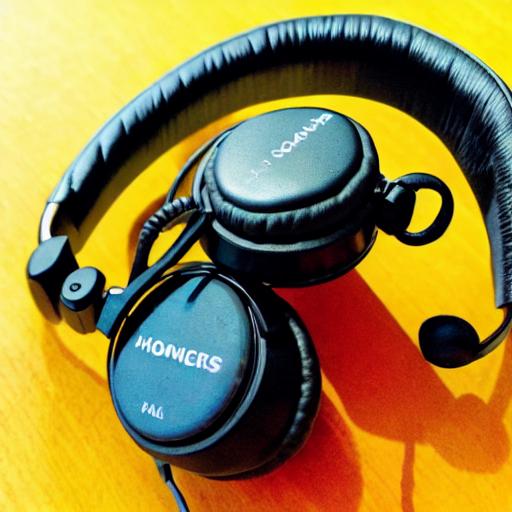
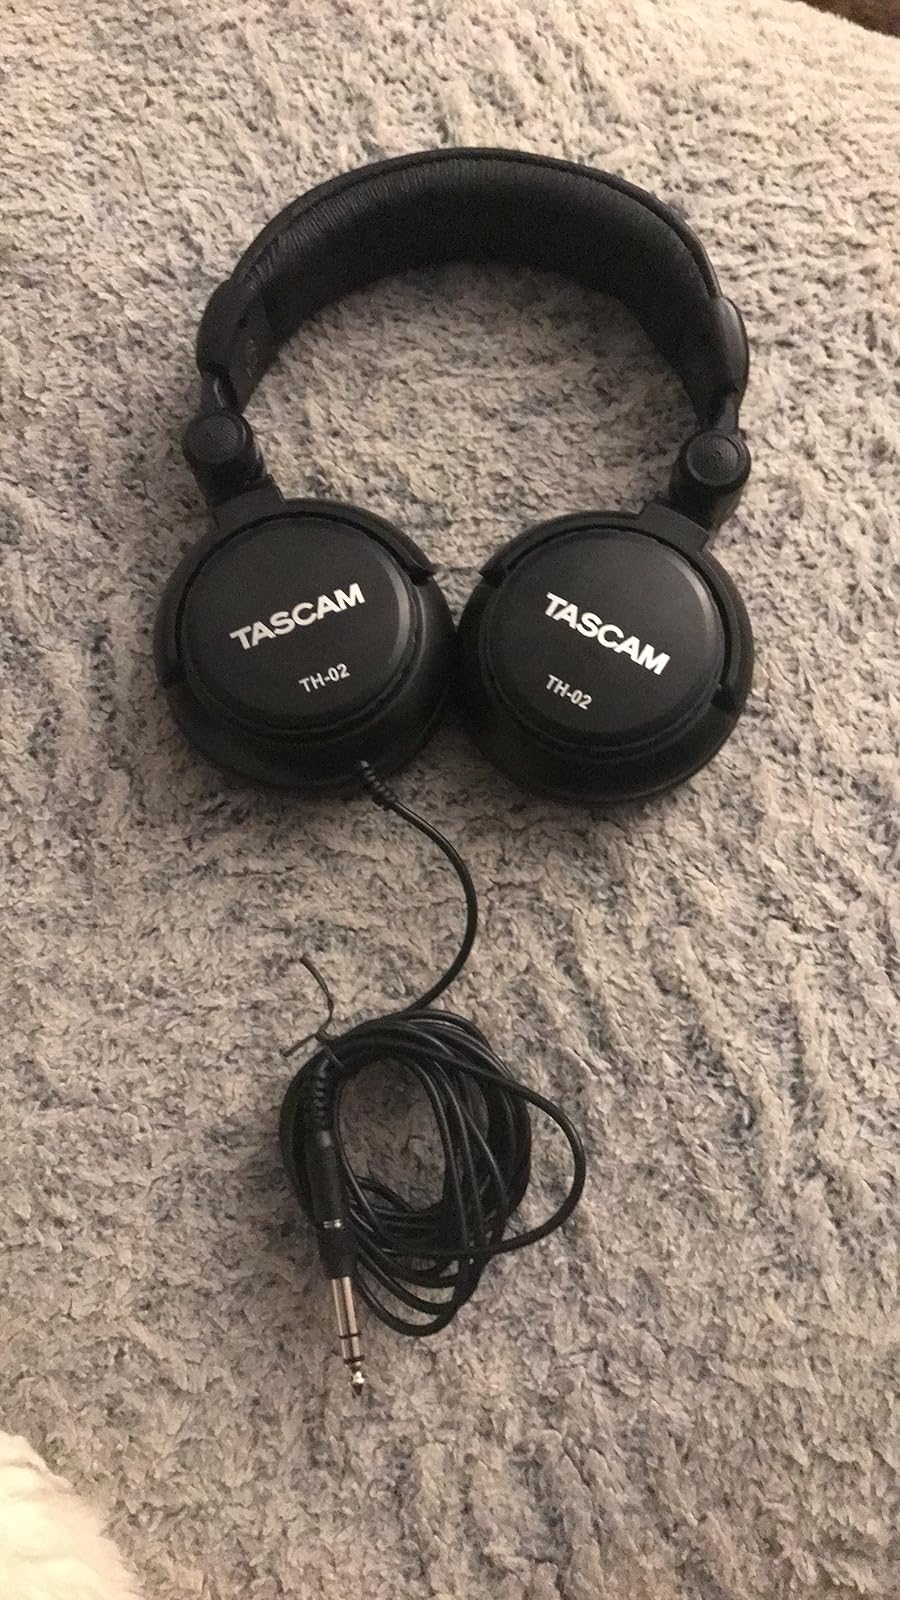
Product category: headphones
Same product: no